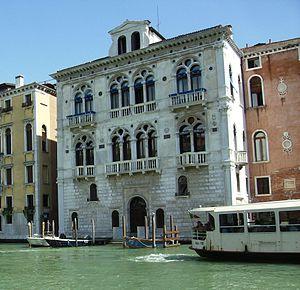
Le rio di Ca' Corner ou rio de Ca' Santi est un canal de Venise dans le sestiere de San Marco. Il est aussi appelé rio de l'Alboro, mais un autre canal s'appelle déjà ainsi.